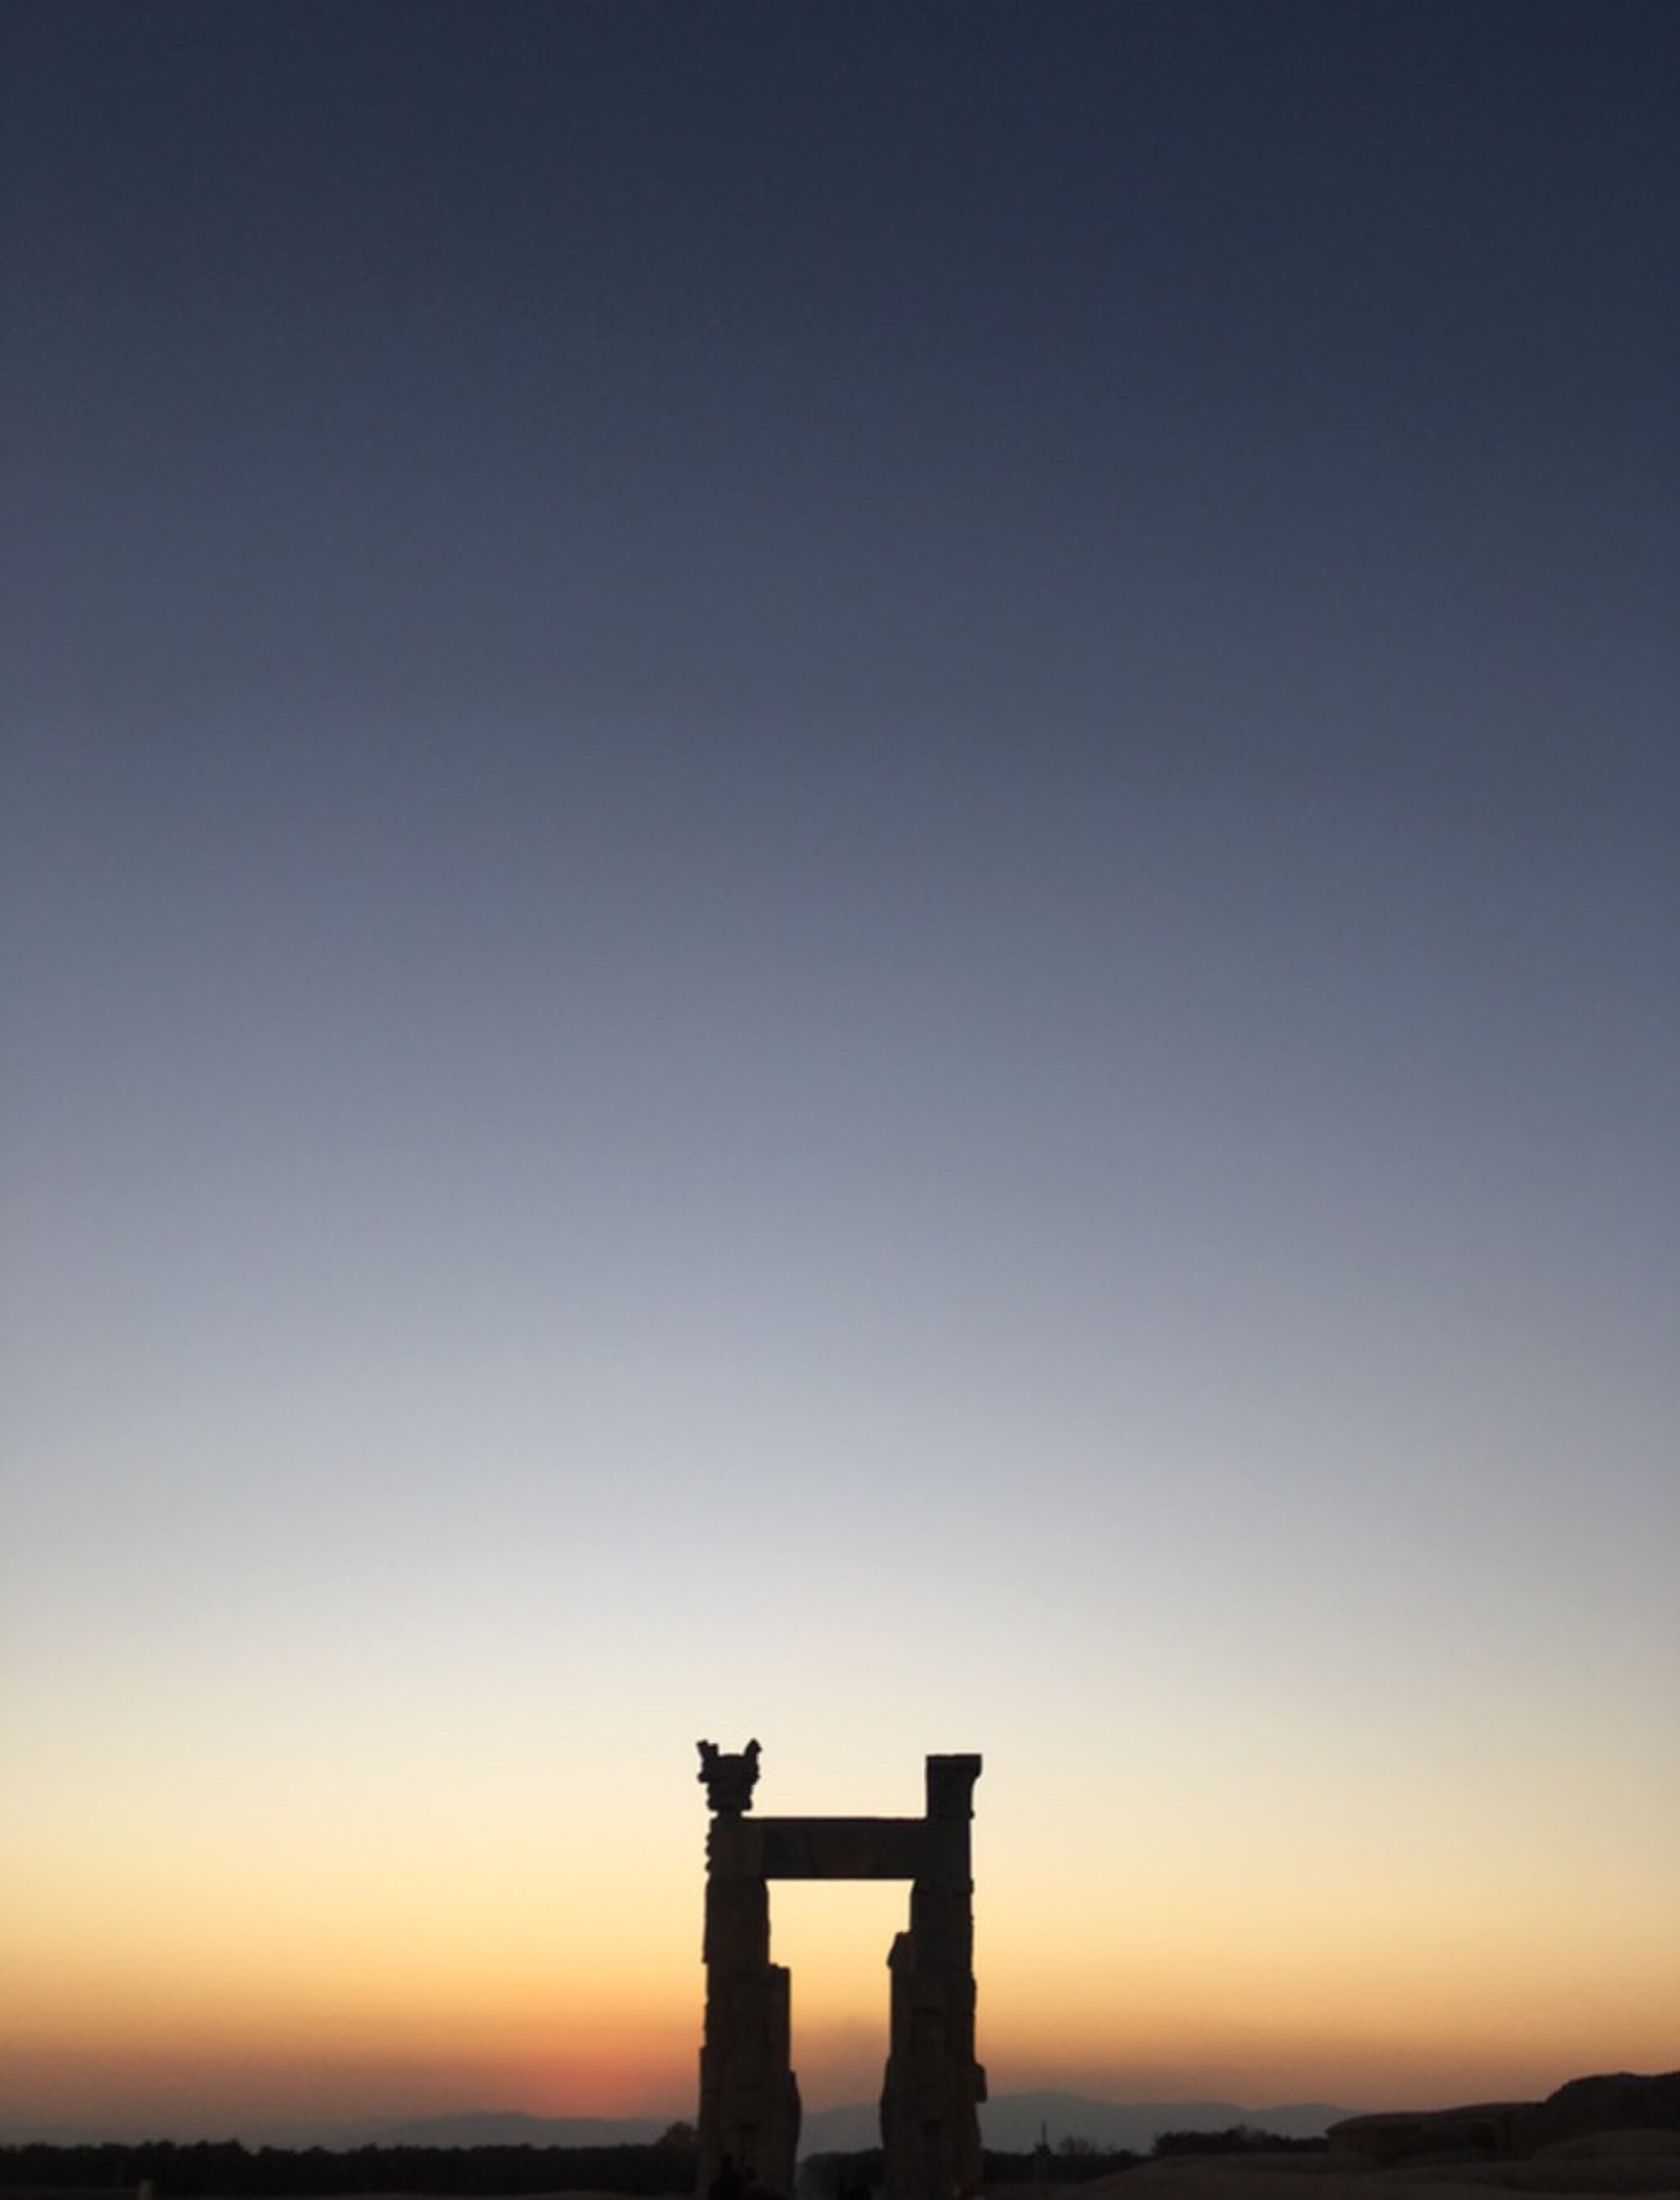
Title: Beautiful takht jamshidd
Date: 2018-09-30 21:07:23
Categories: Images from Wiki Loves Monuments 2018, Self-published work, Cultural heritage monuments in Iran with known IDs, Uploaded via Campaign:wlm-ir, Images from Wiki Loves Monuments in Marvdasht, Images from Wiki Loves Monuments 2018 in Iran, Iran photographs taken on 2018-09-30, Remote views of Gate of All Nations